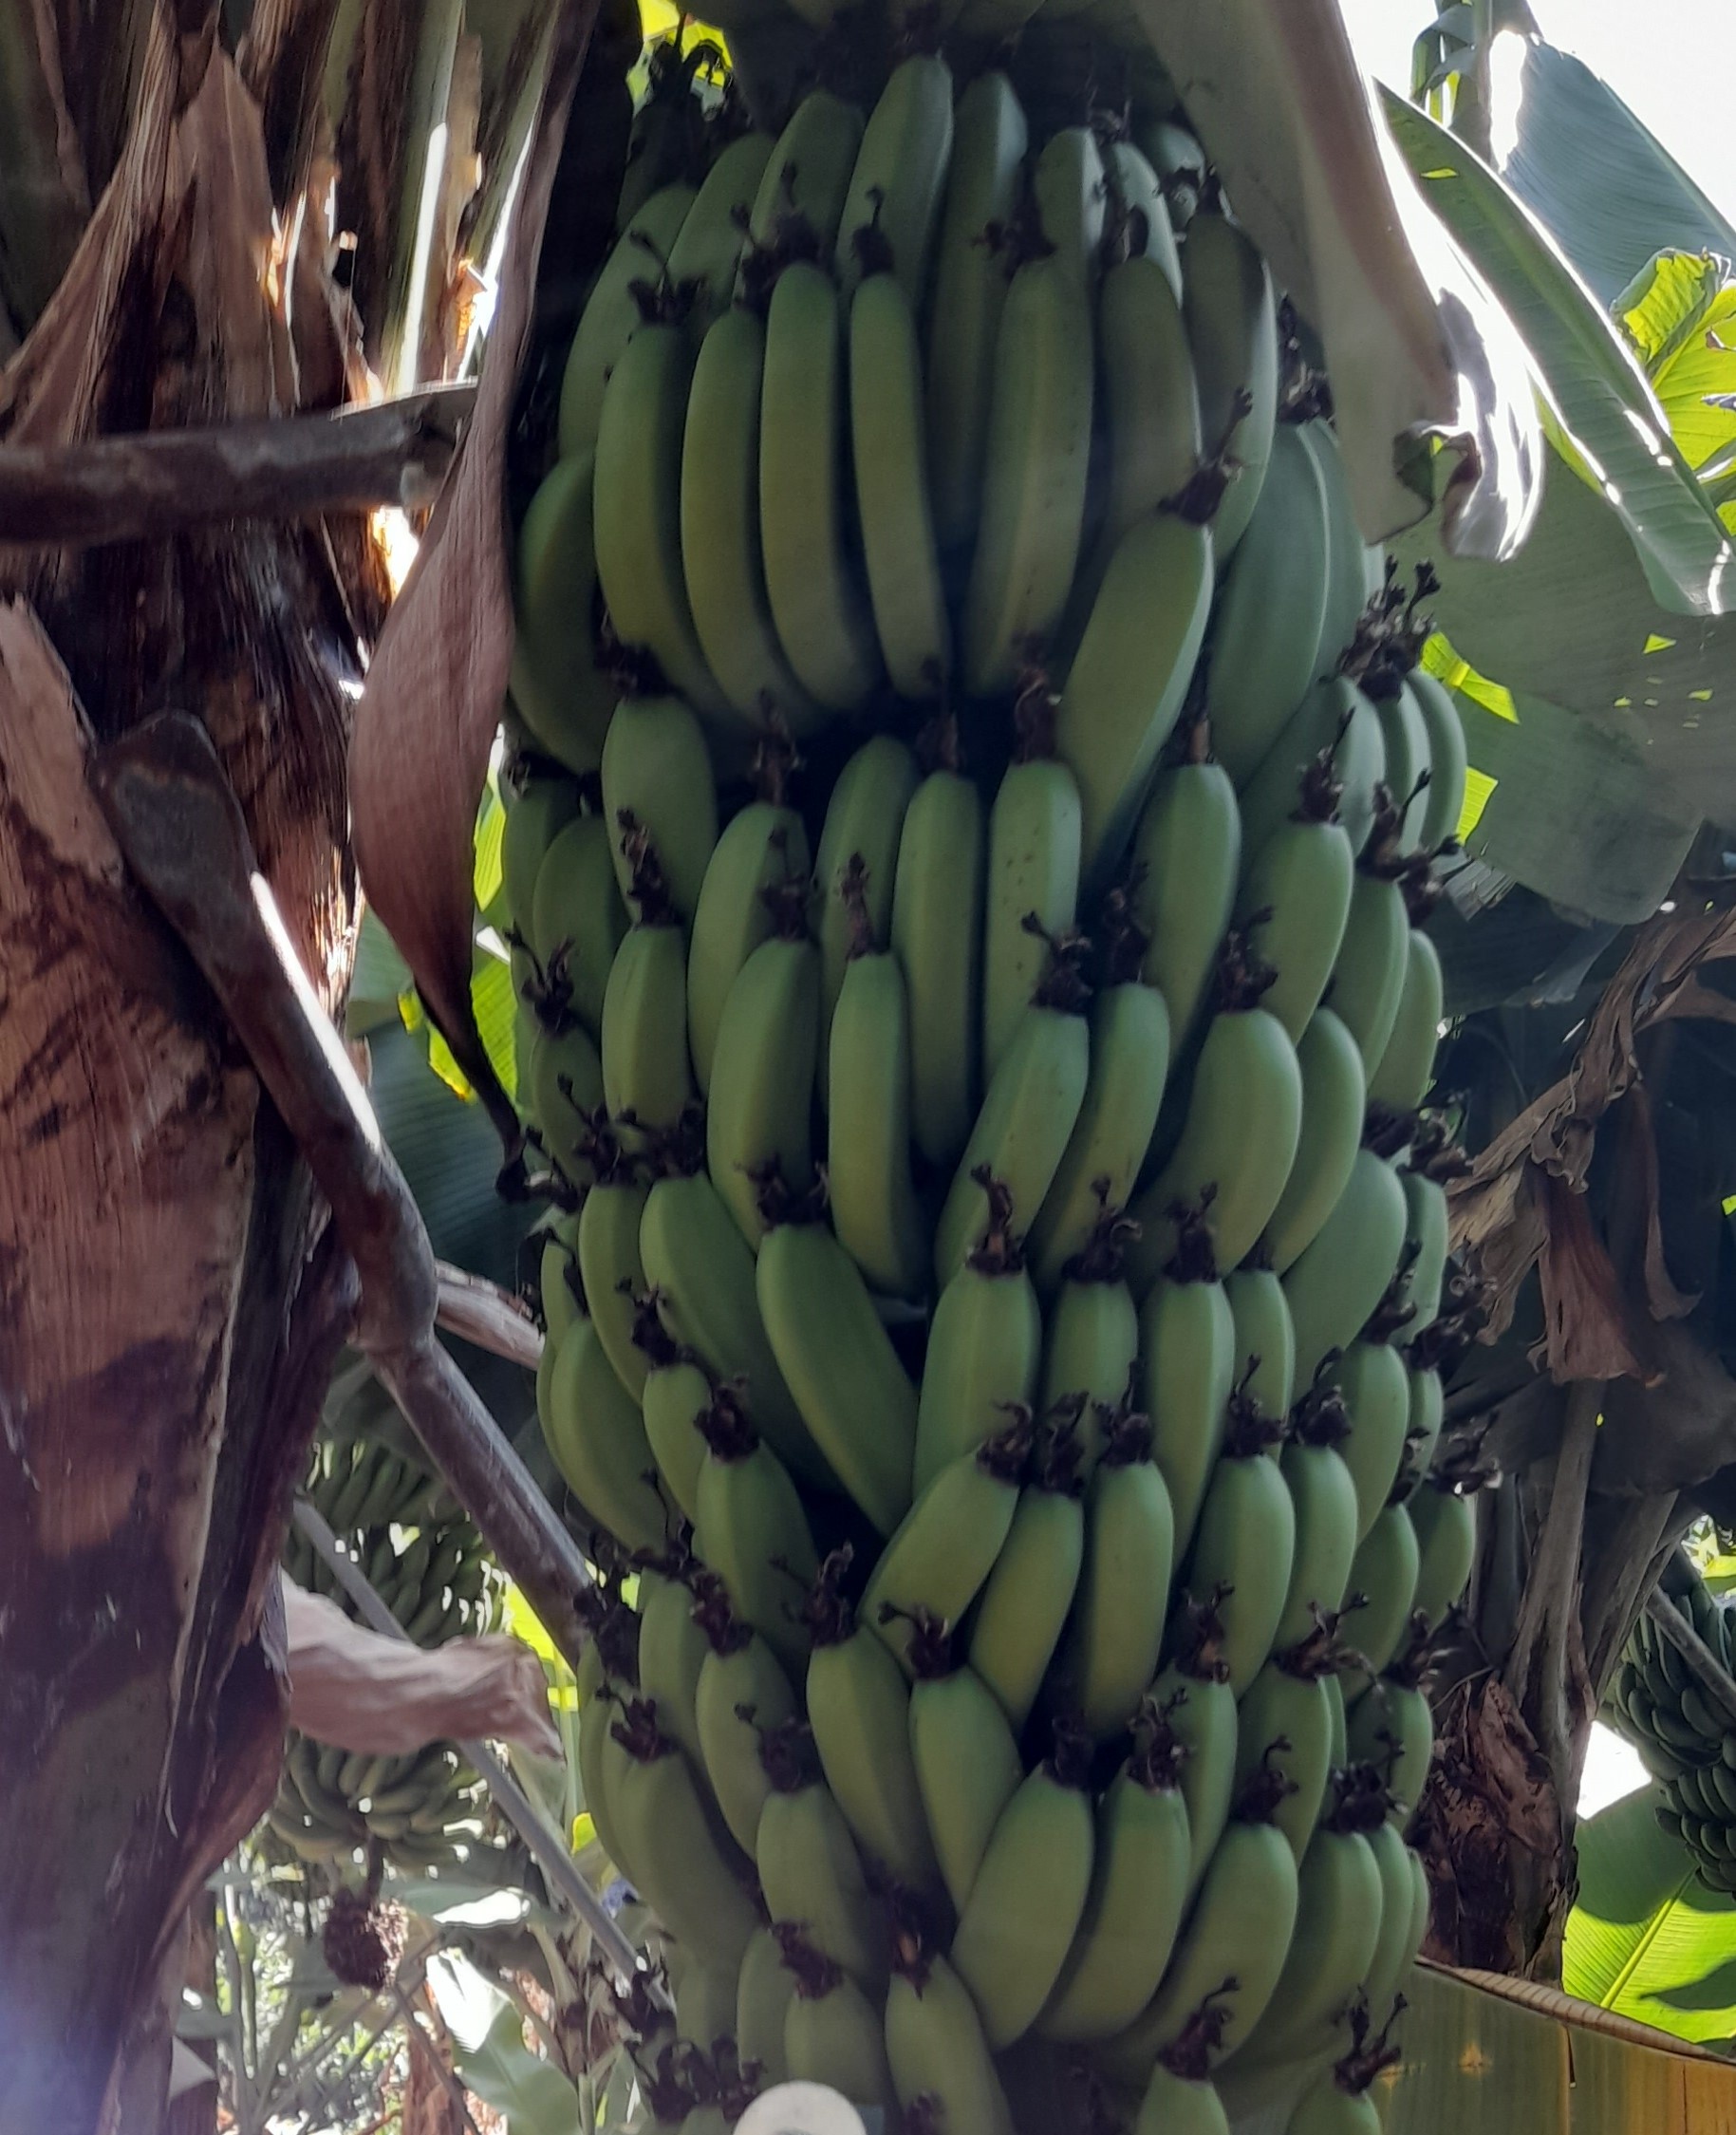
Label: Keep